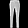
Label: Trouser